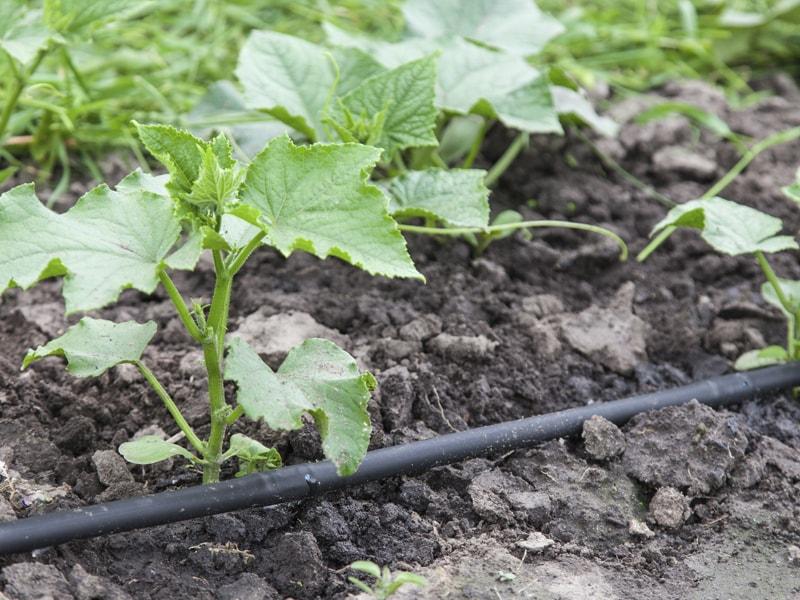
Ni mfumo wa mwagiliaji wa maji wa matone, bomba nyeusi limepita katikati ya mimea. Mimea inajibuka vizuri na ina rangi ya kijani kibichi labda haya ni maboga yaliyopandwa hapa.